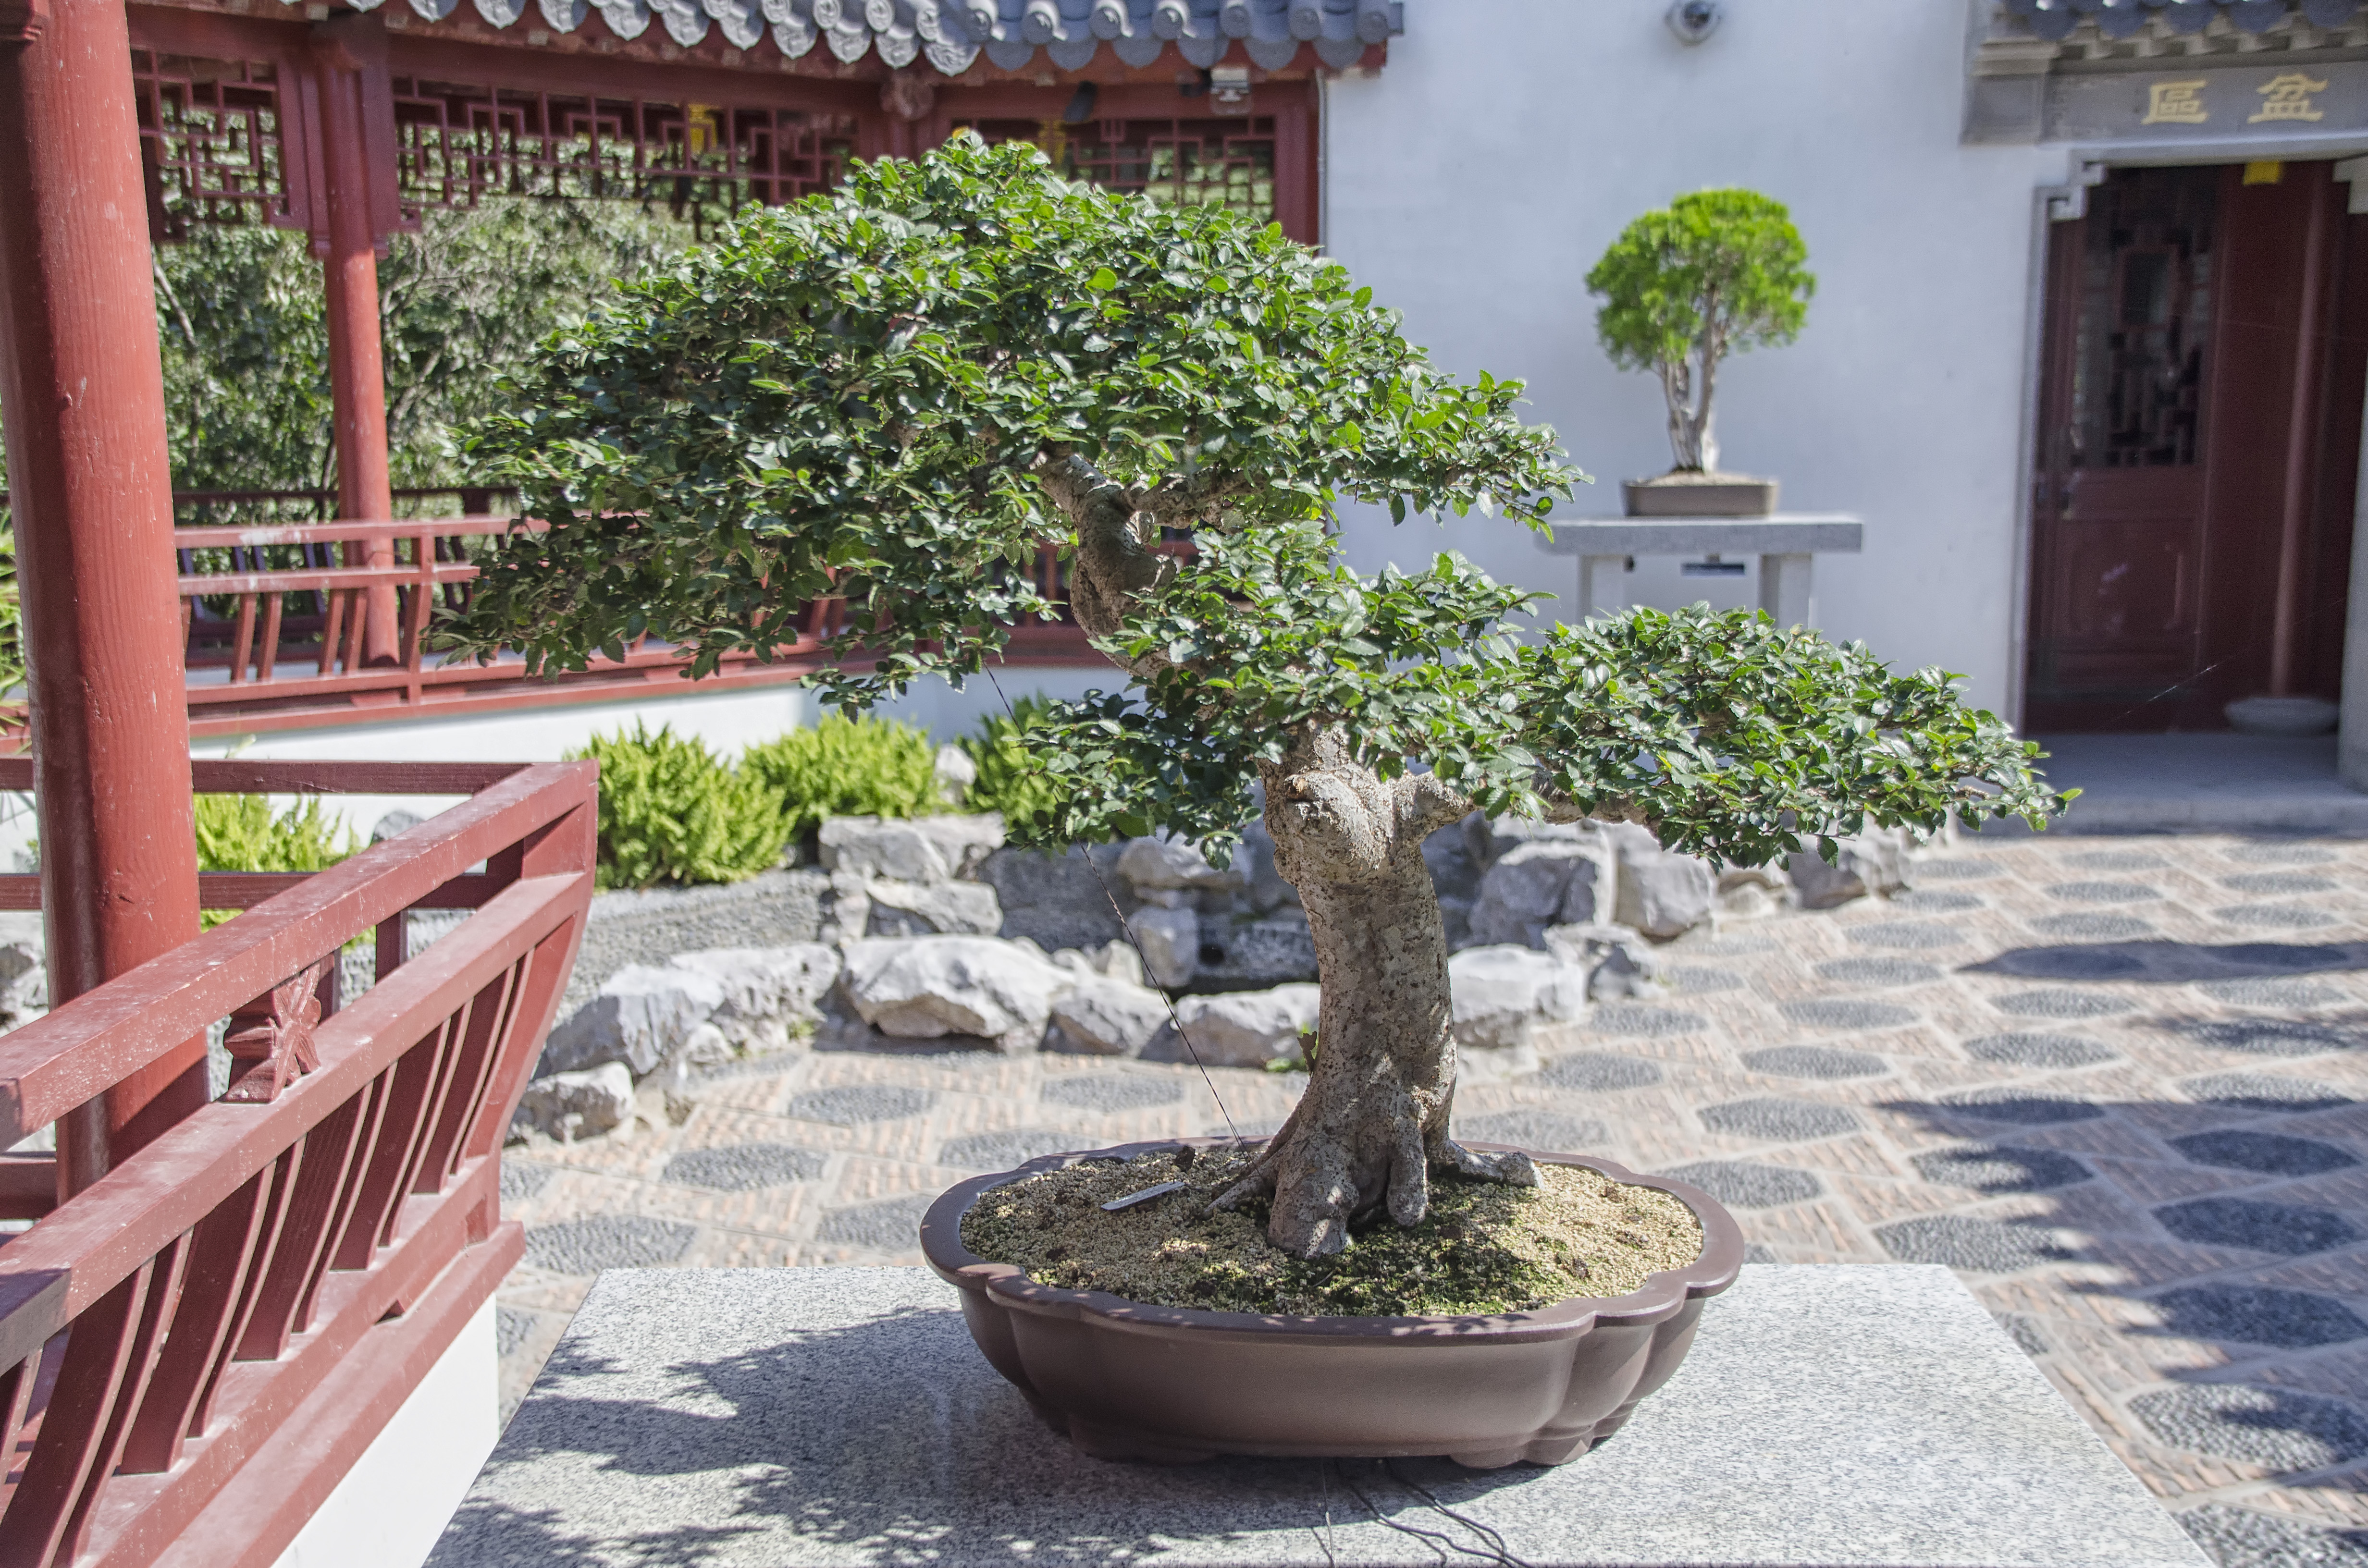
plant, flower, city, botany, garden, houseplant, de, of, courtyard, canada, quebec, montreal, bonsai, ville